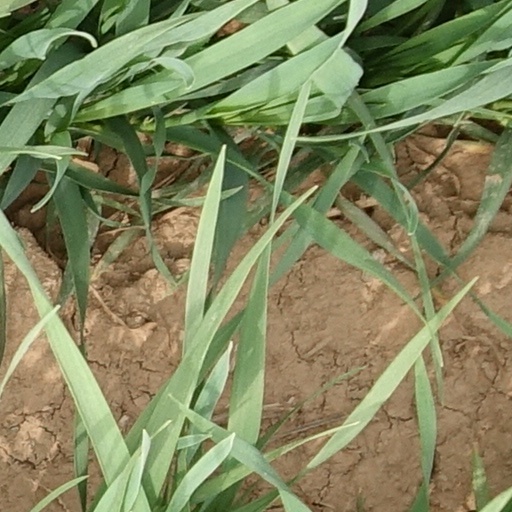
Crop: wheat